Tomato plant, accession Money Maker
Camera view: horizontal (90 deg, fisheye); turntable rotation: 30 degrees
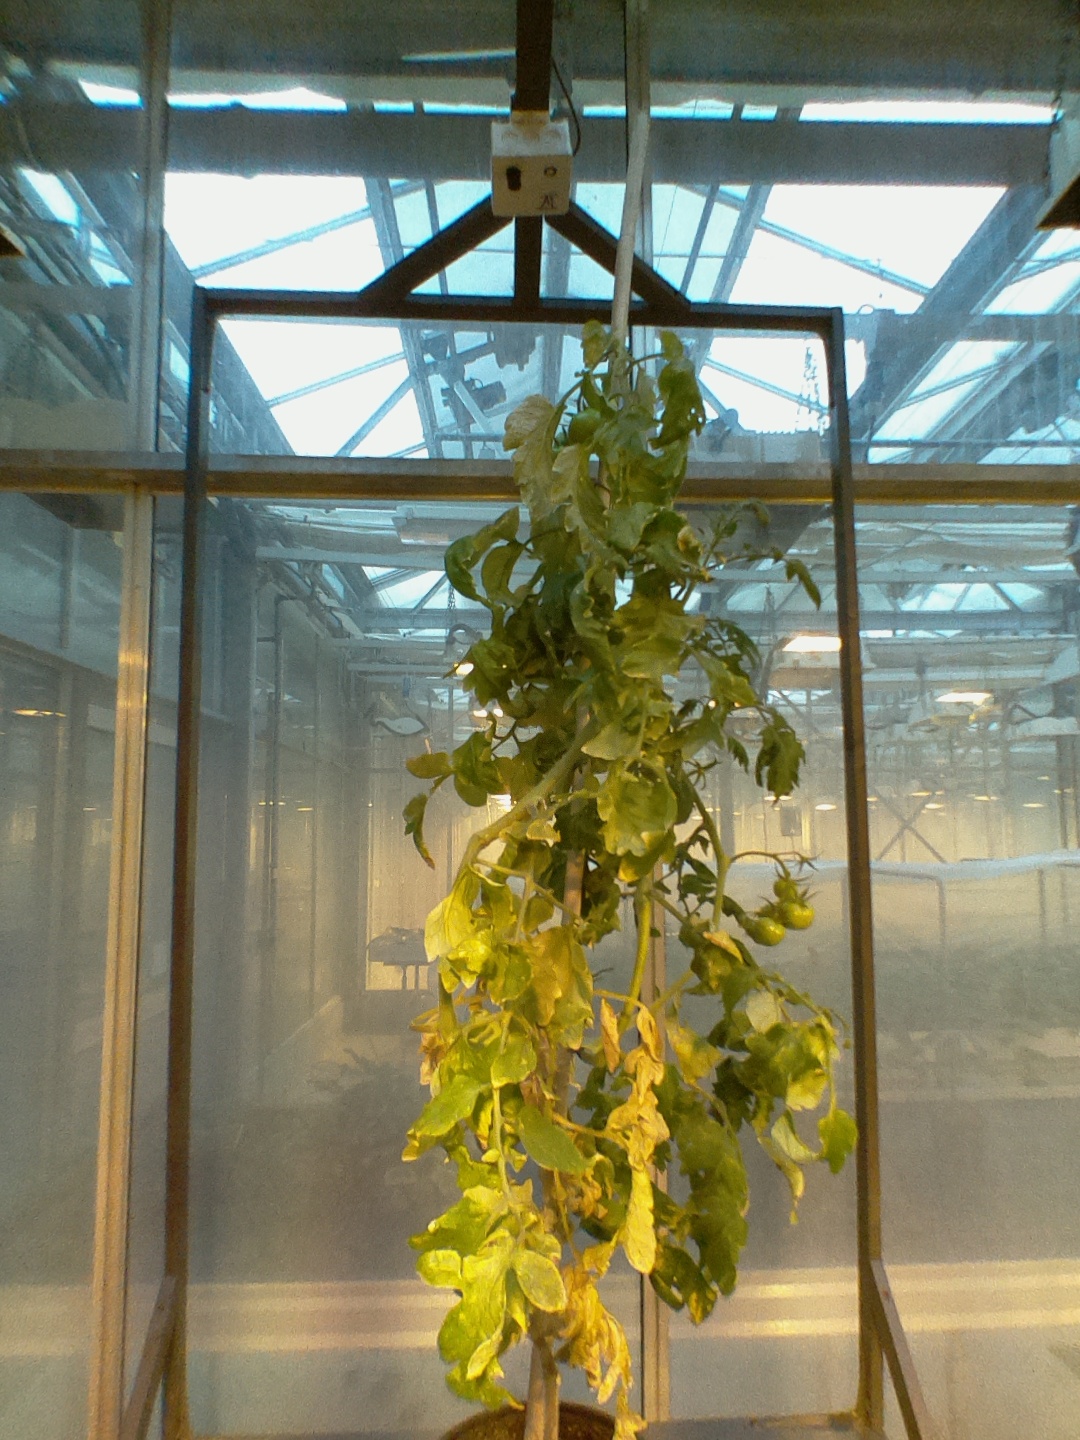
BBCH growth stage 78: 80% -90% of final fruit size